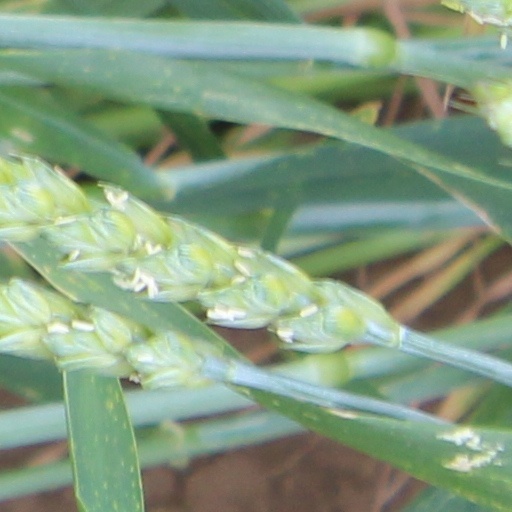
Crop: wheat